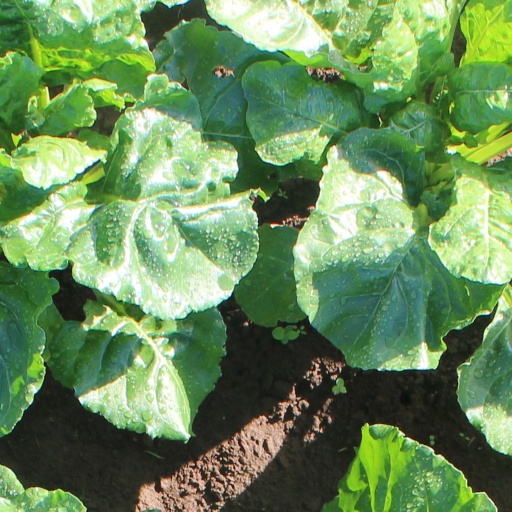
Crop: sugar beet